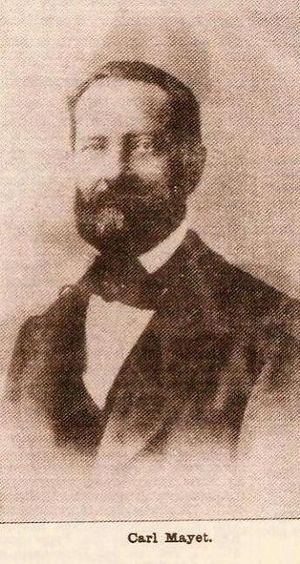
Carl Mayet était un juriste et un maître allemand du jeu d'échecs. Il fit partie de la Pléiade berlinoise.
La Pléiade berlinoise est le nom donné à un groupe de sept champions d'échecs constitué à Berlin au milieu du XIXᵉ siècle.